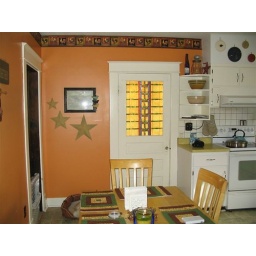
Standing in bathroom door looking into kitchen